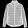
Label: Coat